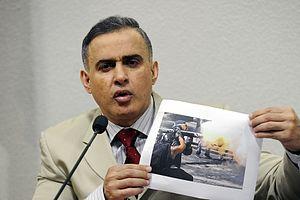
Tarek William Saab est un homme politique, avocat et poète vénézuélien, né à El Tigre le 10 septembre 1962.
Anzoátegui est un État du Venezuela. Sa capitale est Barcelona. En 2011, sa population s'élève à 1 469 747 habitants.